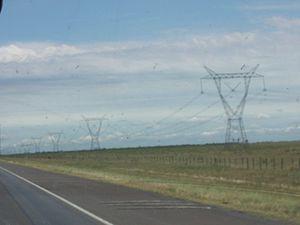
Le barrage de Yacyretá-Apipé est une centrale hydroélectrique construite sur les saltos de Yacyretá-Apipé ou chutes de Yacyretá-Apipé sur le Río Paraná, entre la province argentine de Corrientes et le département paraguayen de Misiones. Le barrage est construit à 182 km en amont de la ville de Corrientes.